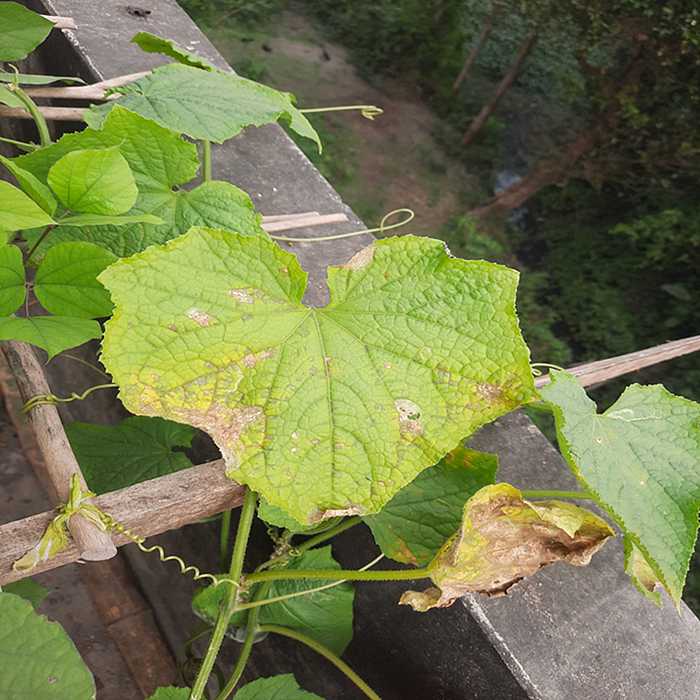
Plant: Cucumber
Label: Anthracnose lesions